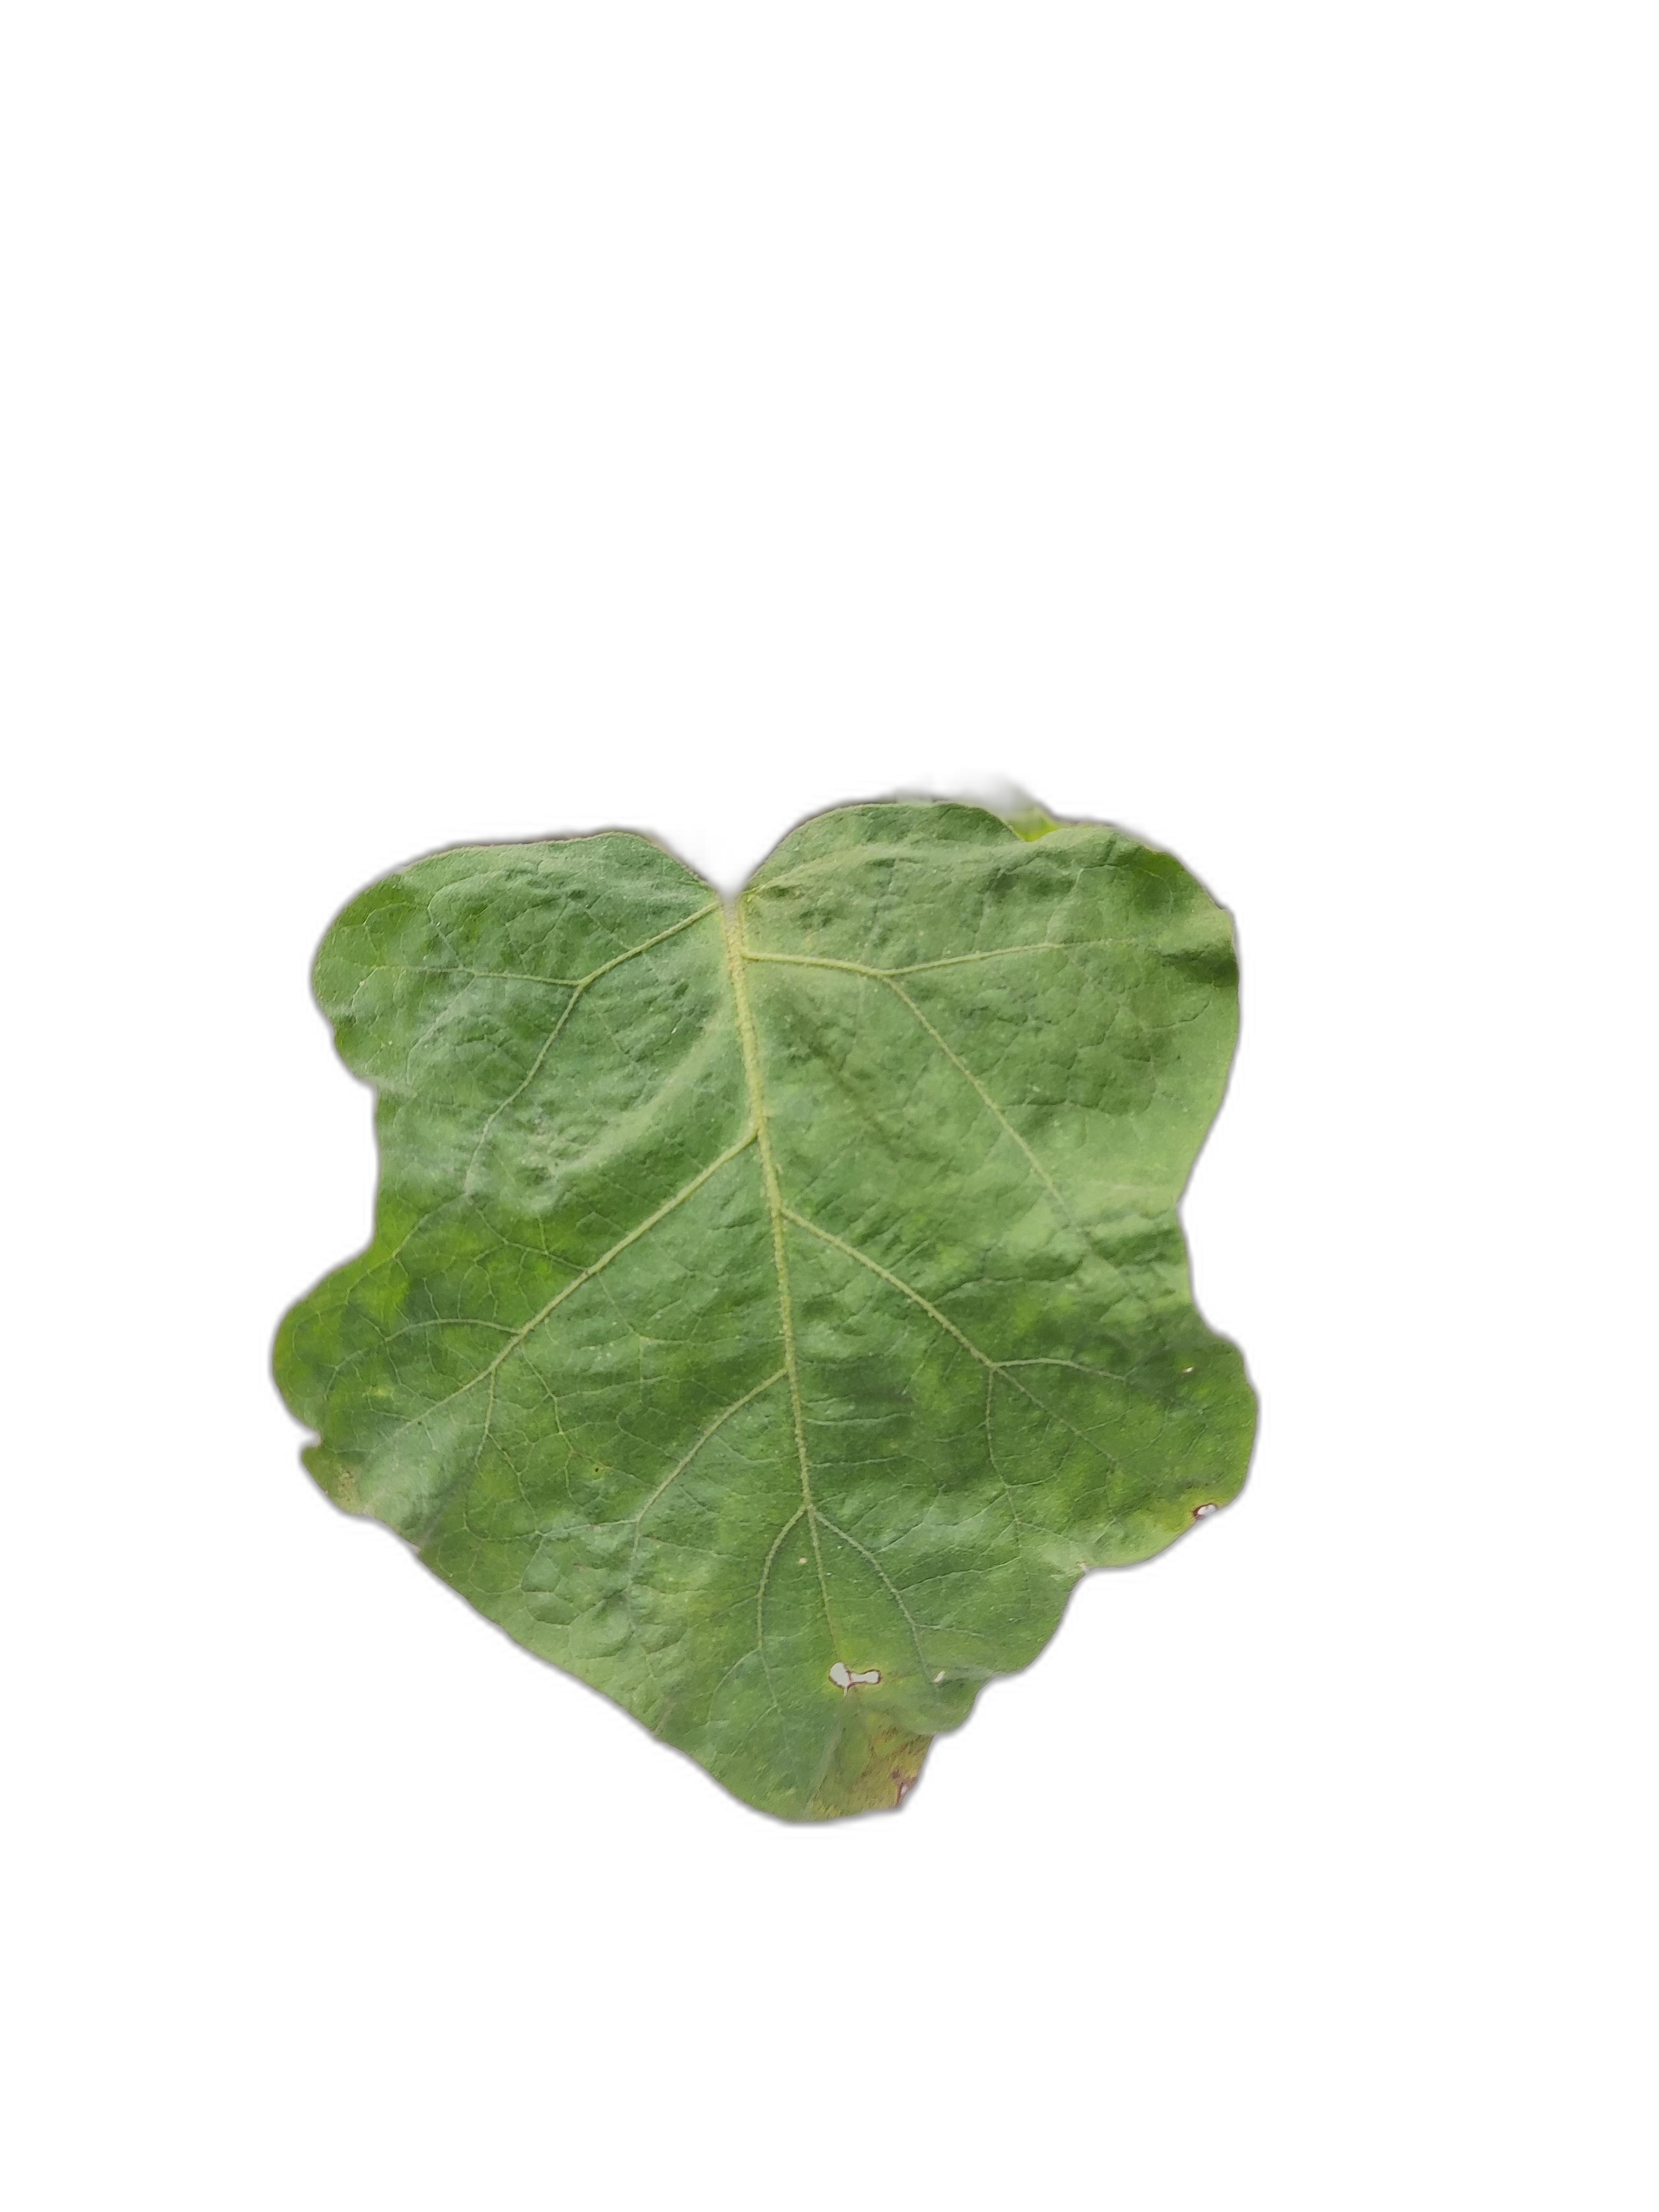
Label: Healthy Leaf